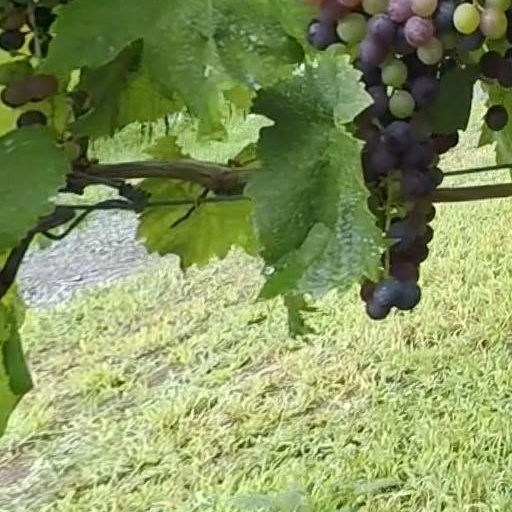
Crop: grape